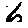
Label: 6